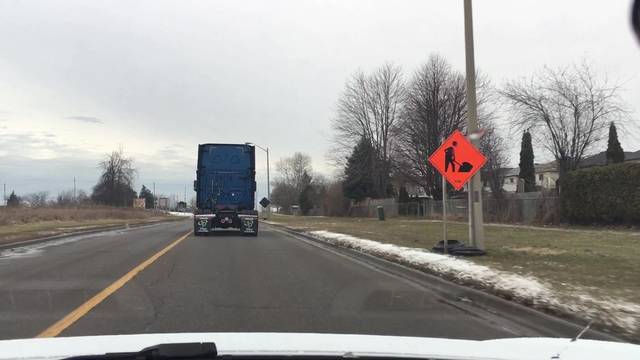
Region: Canada
Coordinates: 43.892, -78.804